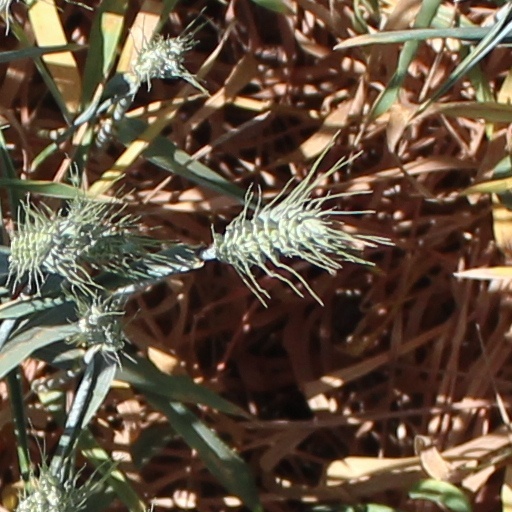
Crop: wheat